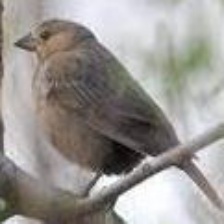
Species: BROWN HEADED COWBIRD
Scientific name: MOLOTHRUS ATER